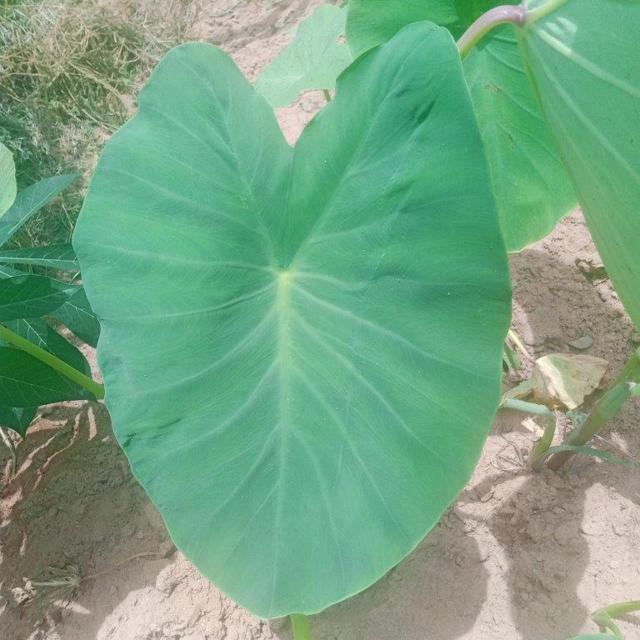
Label: Healthy